Gazi Eğitim Enstitüsü

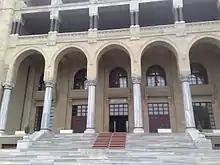
Detail from the Gazi Eğitim Enstitüsü building, today the Rectorate of Gazi University.

With the initiative of Minister of National Education Mustafa Necati (in office 1925–1929), a building was built on a land covering purchased from the Atatürk Forest Farm to a symbolic price. The building was designed by the architect, Mimar Kemaleddin (1870–1927), as his latest work. It was designed in the style of First national architectural movement, which combines classical elements of Ottoman and Anatolian Seljuk architecture in the construction of modern buildings. At the groundbreaking ceremony, it was decided that the name of the institution to be prefixed with "Gazi" after the inauguration of the building. Completed in two and half years, the construction cost 1.746 million Turkish lira. As a comparison, the budget of the Ministry of National Education was about 8–10 million Turkish lira at that time. The building was designed to house 500 boarding students. The campus was located around far from the city center Ulus in an arid landscape. The highly-needed landscaping was carried out by planting of vegetation after drilling of artesian aquifers. In later years, buildings for physical education (1932–36) and music (1937–38) were added. So the gym, designed by Austrian-Swiss architect Ernst Arnold Egli (1893–1974) and opened in 1930. After 1960, buildings, which spoiled the characteristics of the main building's architecture, were added with American aid.